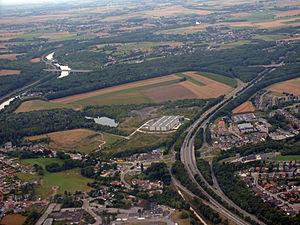
Hainaut aérienne: pièces de Gosselies, Pont-à-Celles et Courcelles.
L'autoroute belge A54, appelée également Carolorégienne, est une courte autoroute qui relie Charleroi à Nivelles et au-delà à Bruxelles via l'A7.